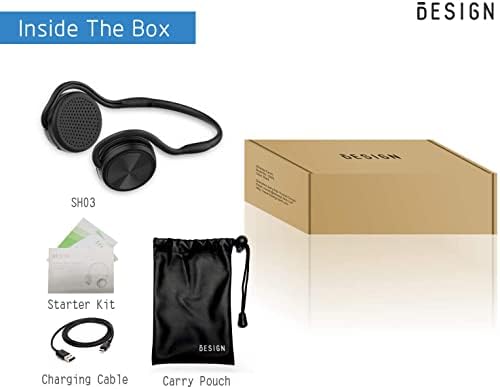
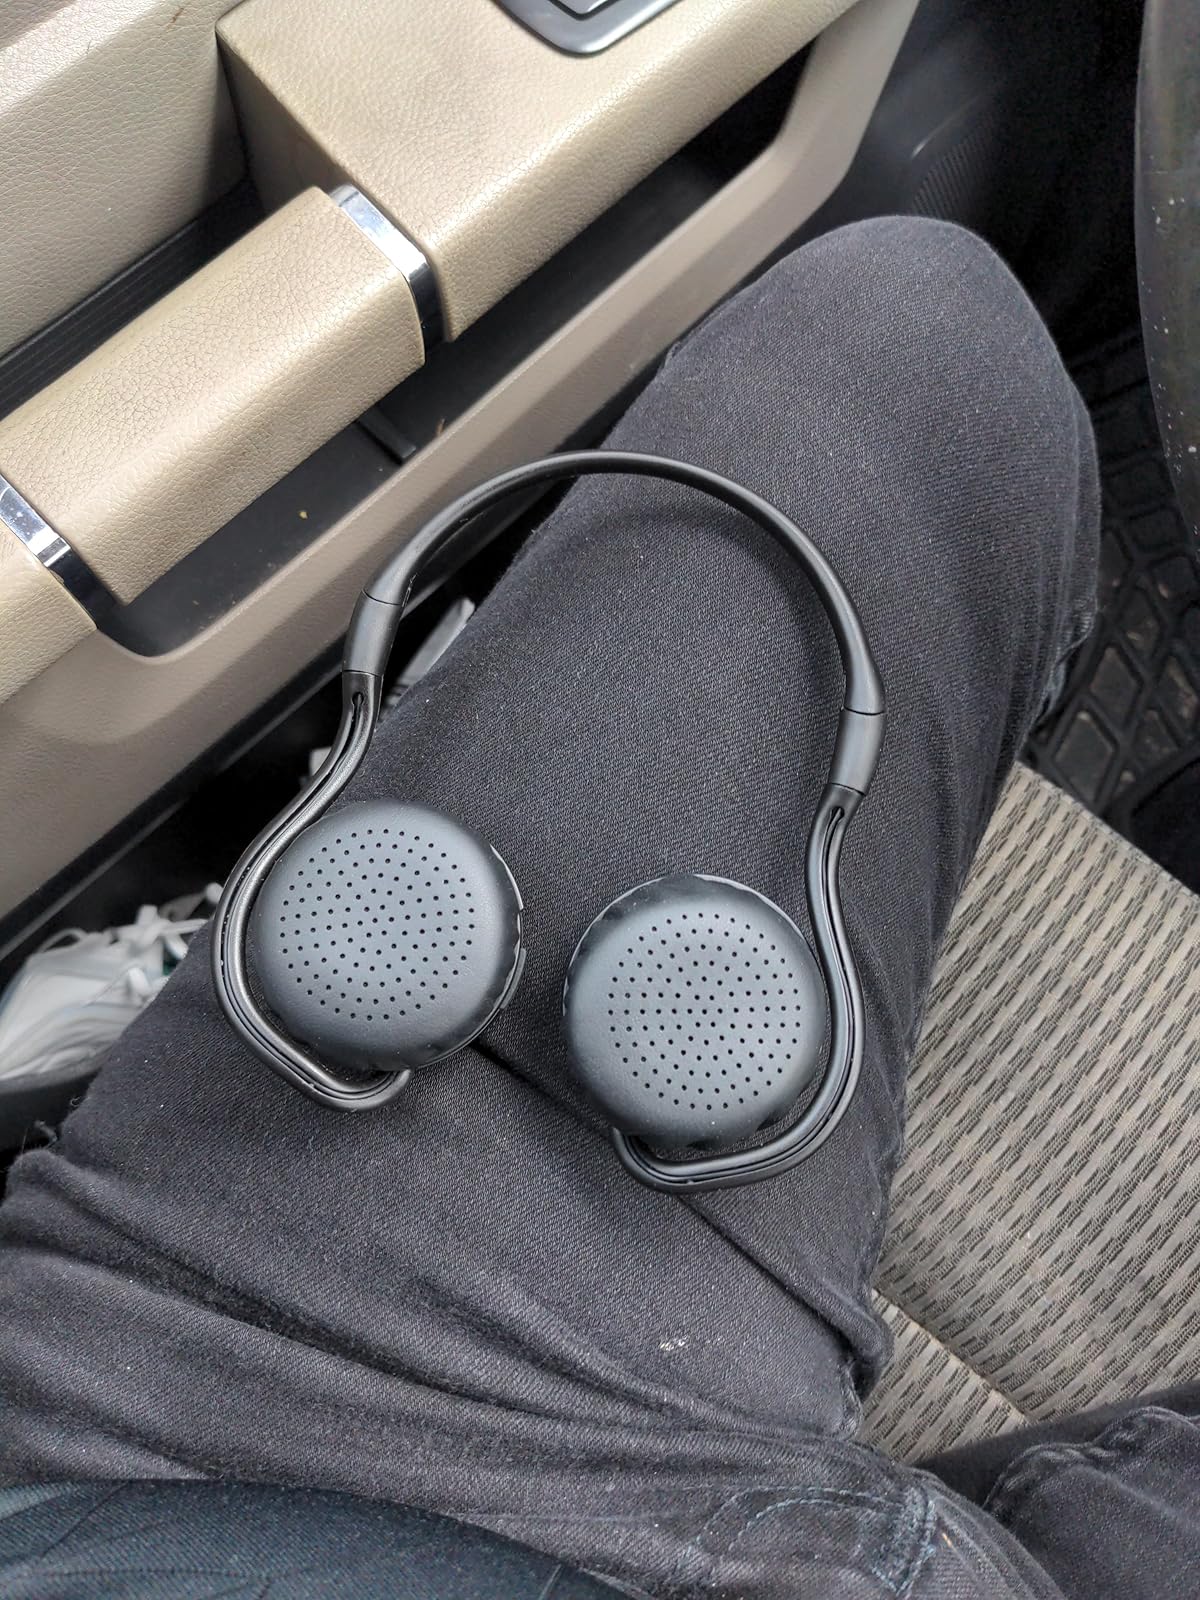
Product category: headphones
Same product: yes